Jason Whitehorn

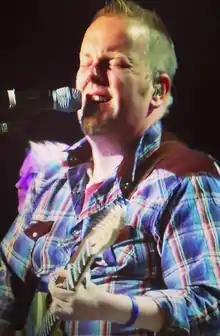
Jason Whitehorn in concert in ND, USA

Jason Whitehorn (born January 19, 1976) is an American contemporary worship music singer and songwriter. He has been writing, performing and releasing both country and worship music for over a decade since his career began in early 2000. He originally lived just outside Savannah, Tennessee where he and Darryl Worley attended high school. He has performed or worked with Darryl Worley, Thrasher Shiver, Bryan White, David Allan Coe, Matt Maher, Casting Crowns, Matt Redman and has collaborated with others.